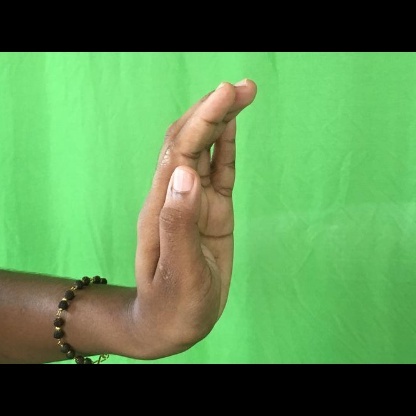
Mudra: Sarpasirsha